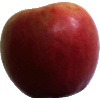
Label: apple_crimson_snow